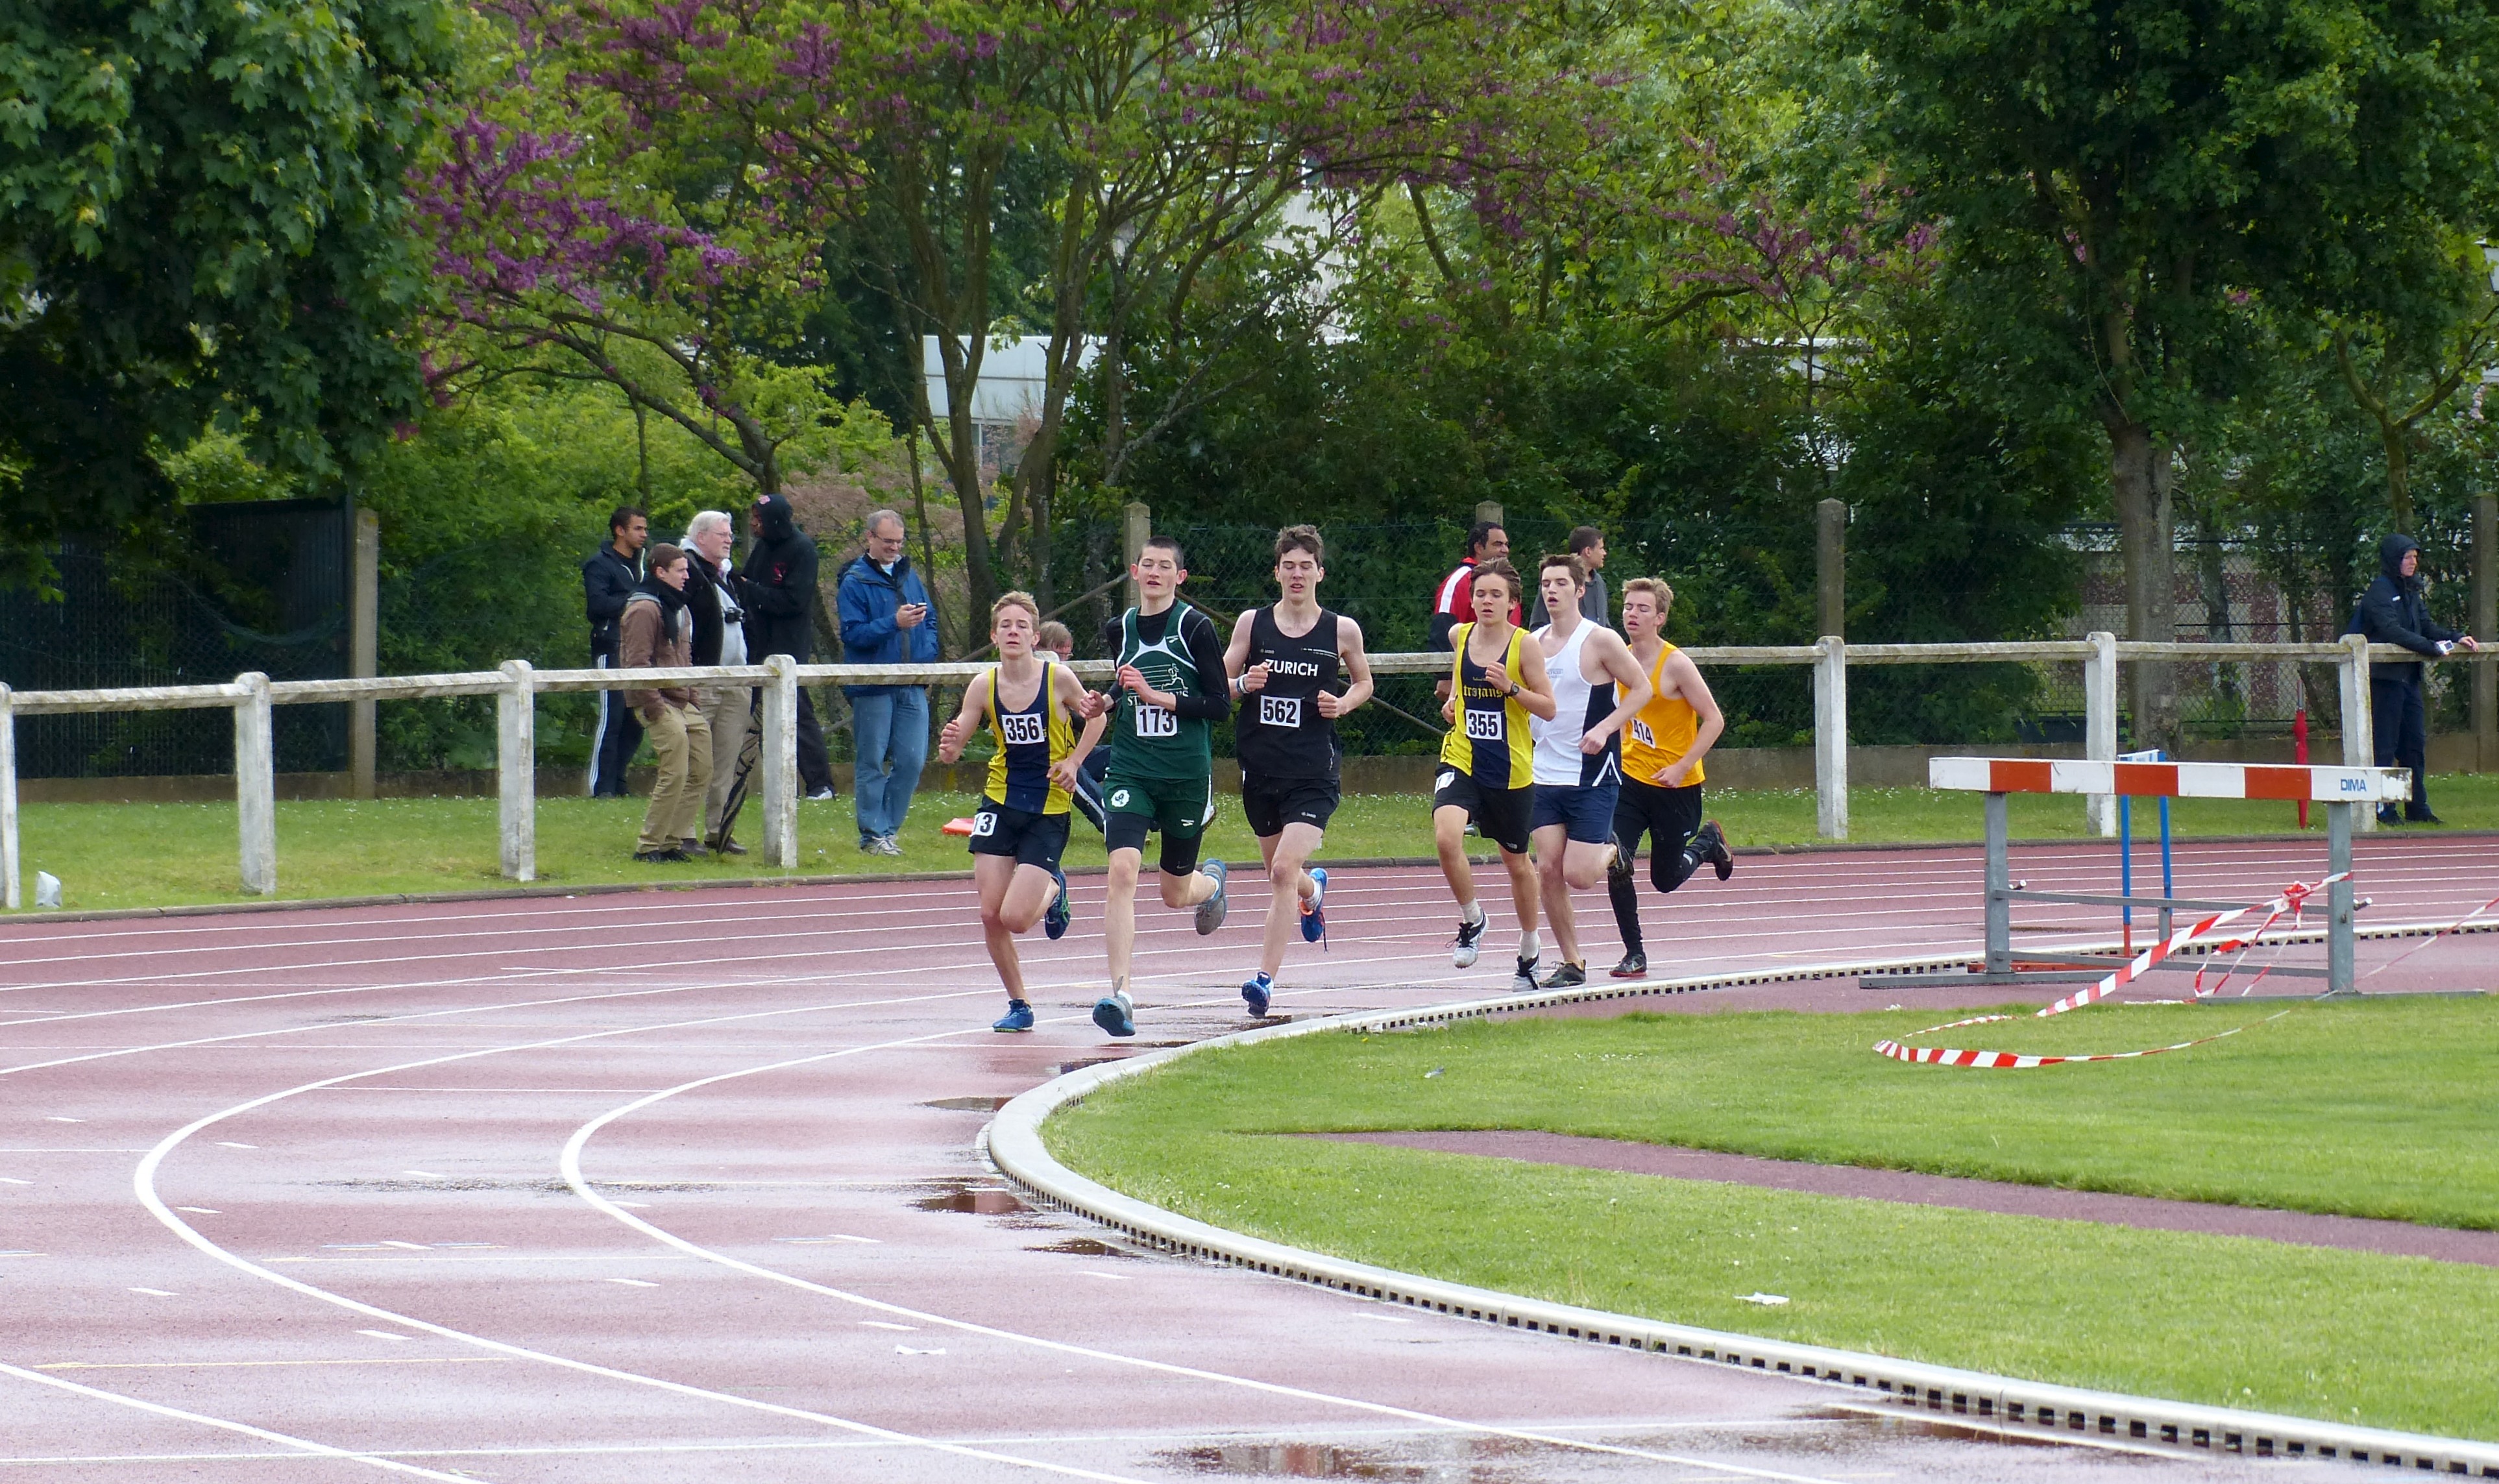
running, paris, stadium, 2013, team, sports, highschool, athletics, isst, sprint, trackandfield, human action, track and field athletics